Senna planitiicola

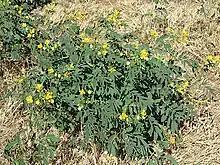
Habit near Normanton, Queensland

Senna planitiicola, commonly known as yellow pea, arsenic bush, ant bush or pepper-leaf senna, is a species of flowering plant in the family Fabaceae and is endemic to northern Australia. It is an erect shrub with pinnate leaves with five to seven pairs of broadly elliptic to egg-shaped leaflets, and groups of three to eight yellow flowers on the ends of branches and in upper leaf axils.